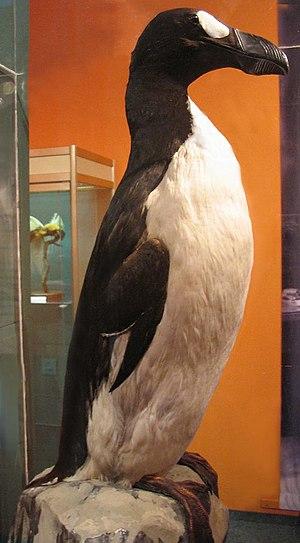
Le Grand Pingouin était un grand oiseau incapable de voler de la famille des Alcidés. Il vivait sur le pourtour de l'océan Atlantique et s'est éteint au milieu du XIXᵉ siècle. C'était l'unique espèce moderne du genre Pinguinus, qui comprenait également d'autres espèces de pingouins de grande taille. On pouvait rencontrer ce pingouin dans les eaux de l'Atlantique nord, dans une zone comprenant les eaux du Canada, du Groenland, des îles Féroé, de la Norvège, de l'Irlande et de la Grande-Bretagne, et s'étendant au sud jusqu'en Nouvelle-Angleterre et au nord de l'Espagne. Durant la saison de reproduction, il se regroupait en colonies sur des îles rocailleuses à proximité des côtes.
Pinguinus est un genre éteint d'oiseaux de la famille des Alcidae. La seule espèce moderne en était le Grand Pingouin ; les autres sont fossiles.